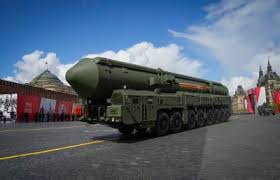
Label: Rs-24